H. R. McMaster

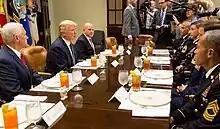
President Donald Trump, Vice President Mike Pence, and National Security Advisor Lt. Gen. H. R. McMaster have lunch with service members on July 18, 2017.

McMaster's first assignment after commissioning was to the 2nd Armored Division at Fort Hood, where he served in a variety of platoon and company-level leadership assignments with 1st Battalion 66th Armor Regiment. In 1989, he was assigned to the 2nd Armored Cavalry Regiment at Warner Barracks in Bamberg, Germany, where he served until 1992, including deployment to Operation Desert Storm.